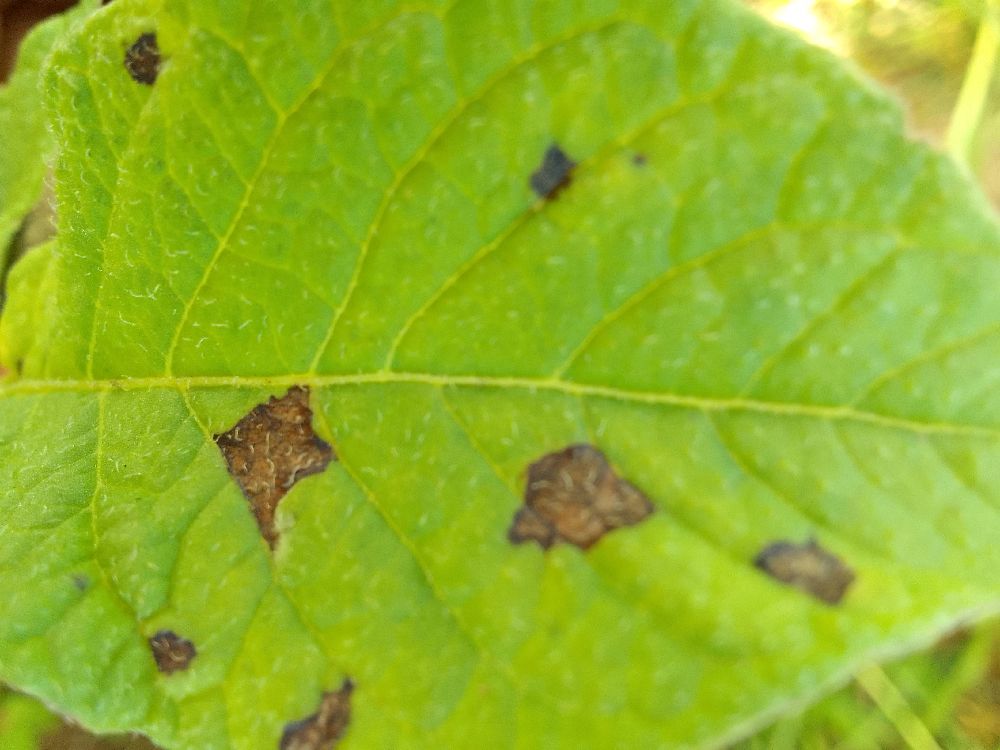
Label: Early blight